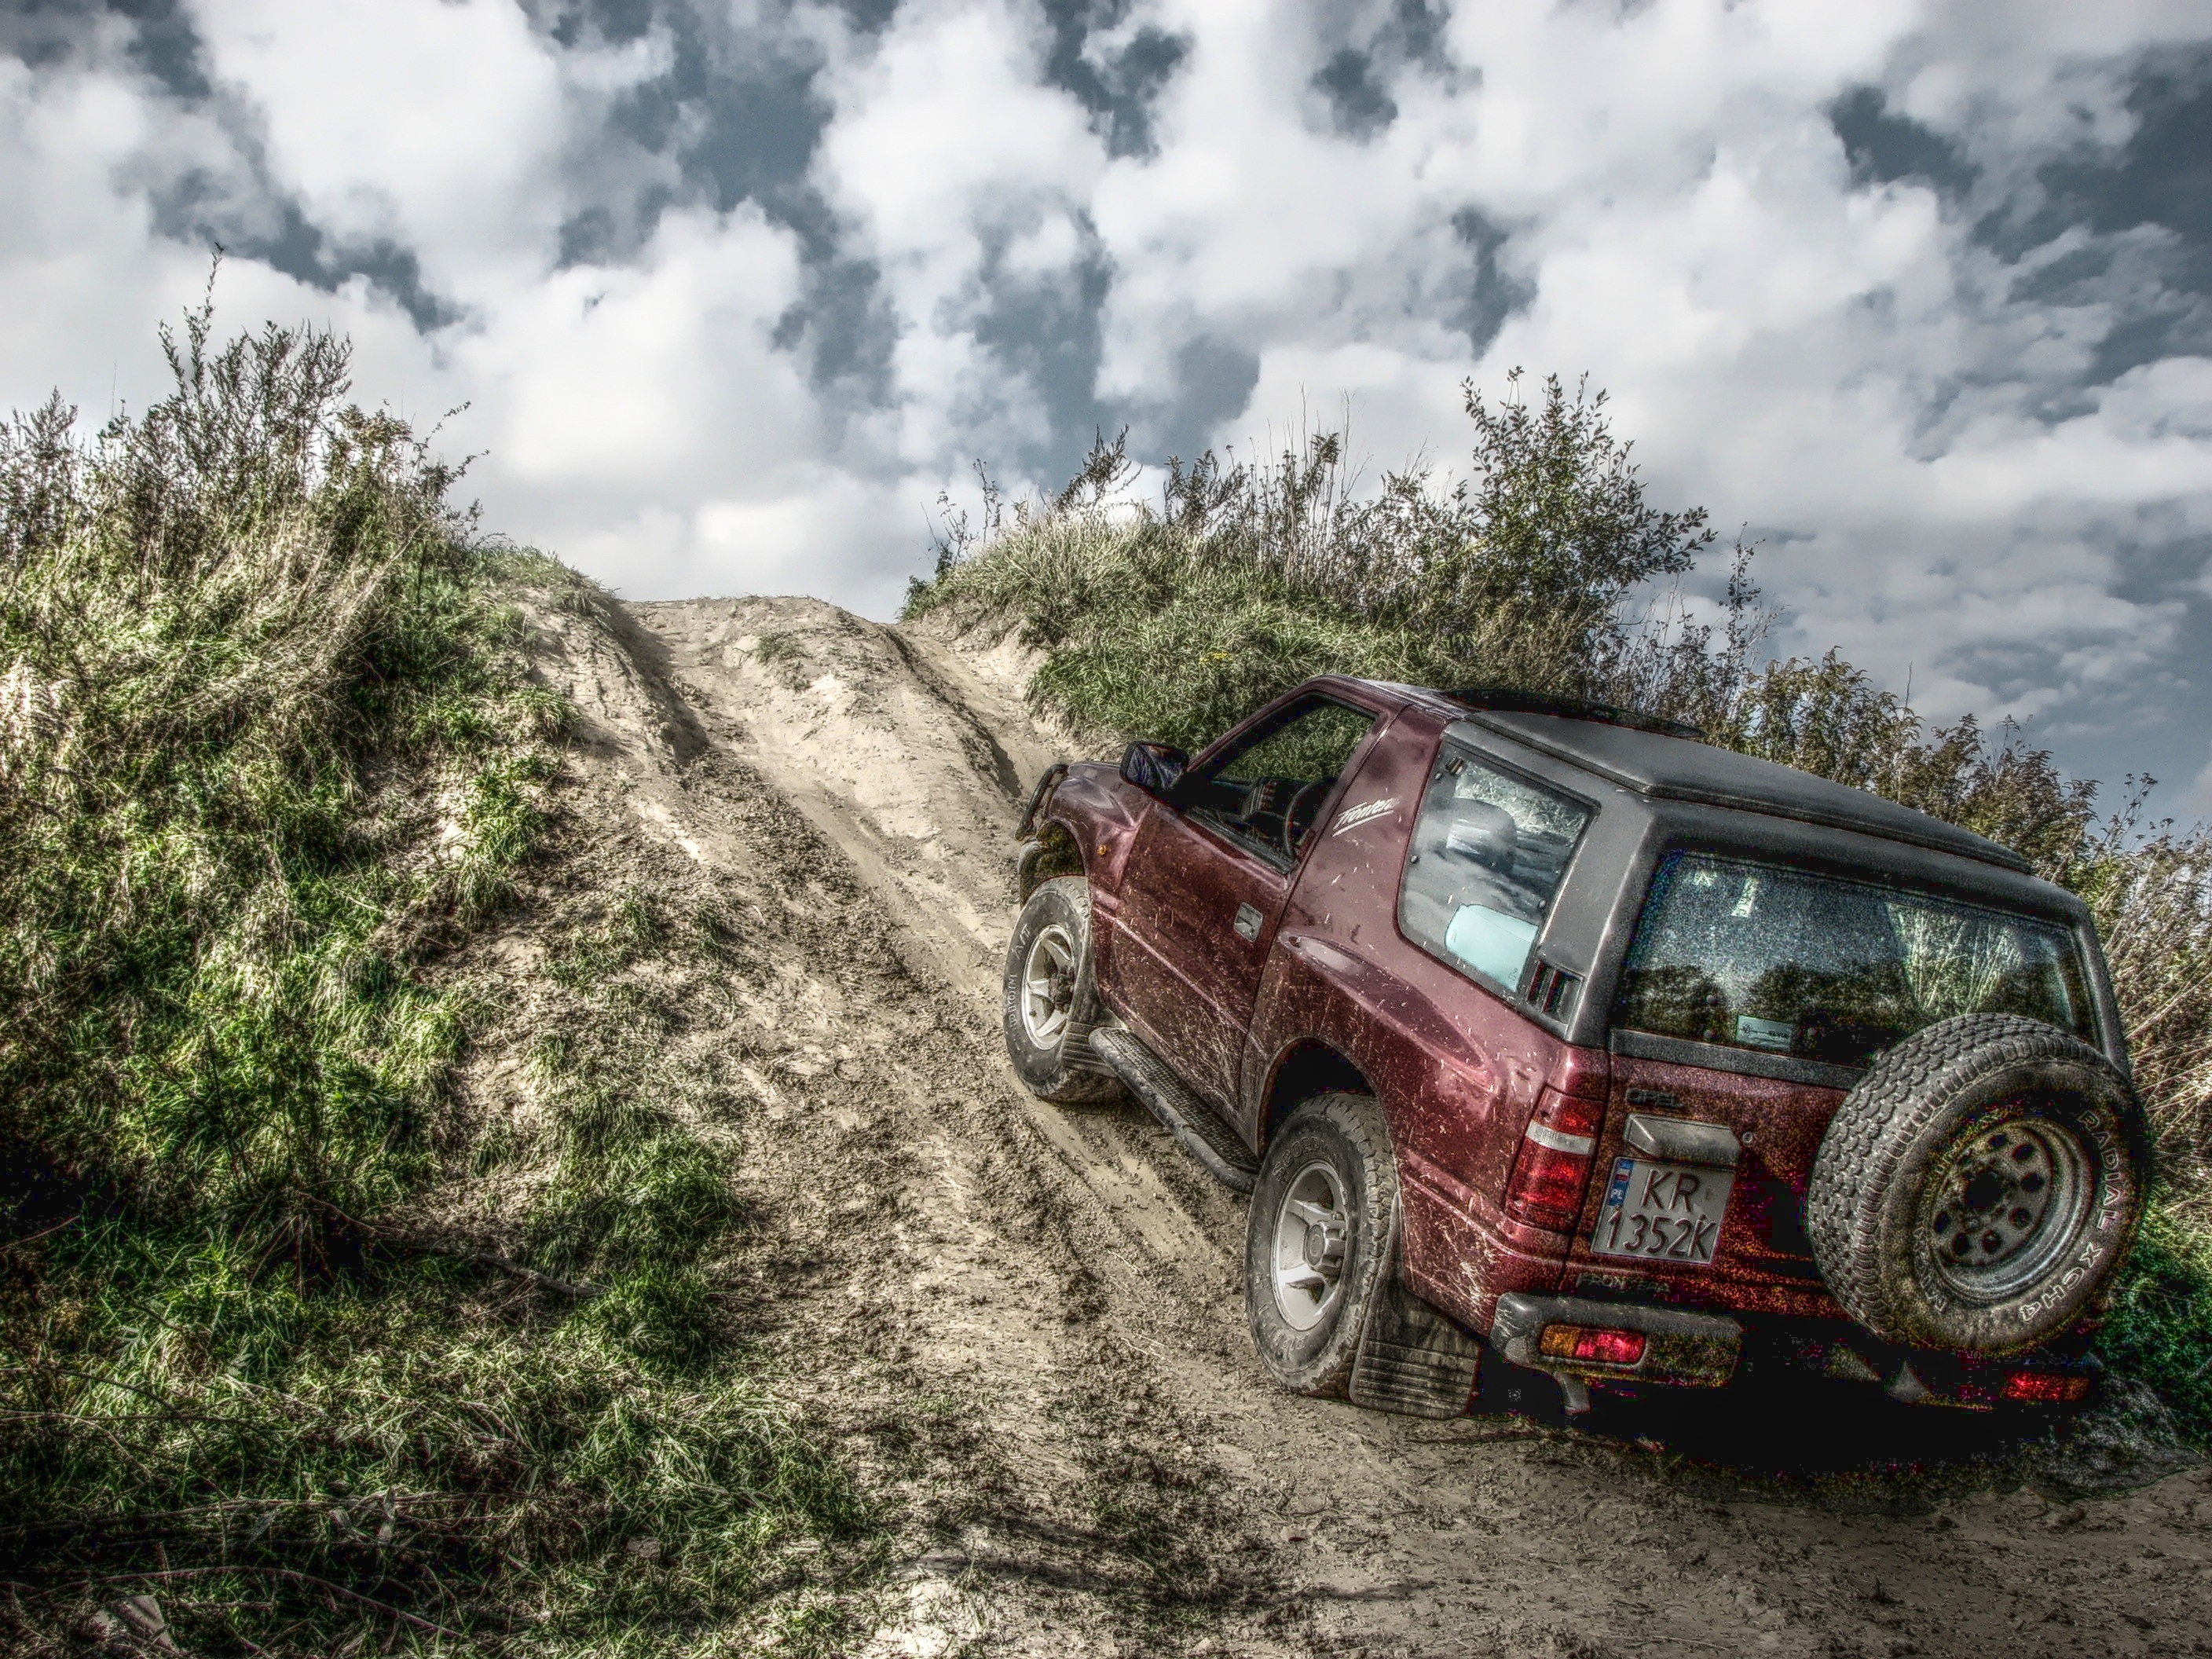
wilderness, car, adventure, vehicle, auto, hdr, clouds, off road, all terrain vehicle, off road vehicle, 4 x 4, sport utility vehicle, land vehicle, off roader, automobile make, off roading, opel frontera, way to heaven